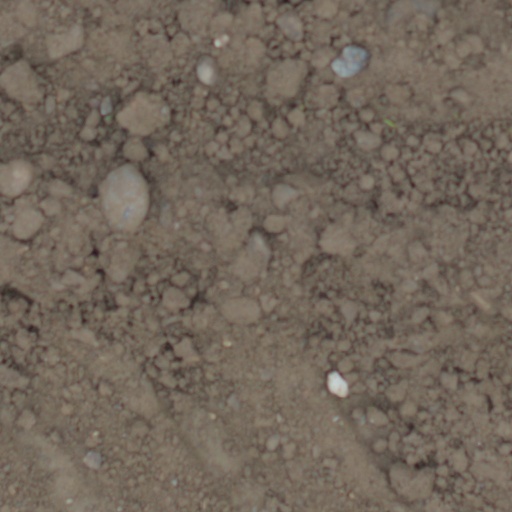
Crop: wheat